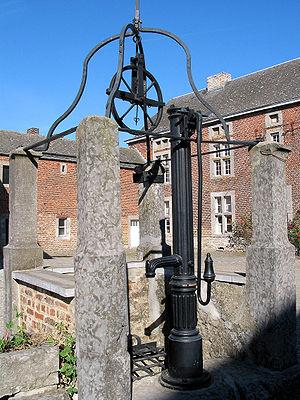
Burdine (Belgique), pompe à eau manuelle en fonte et Puits avec poulie et margelle.